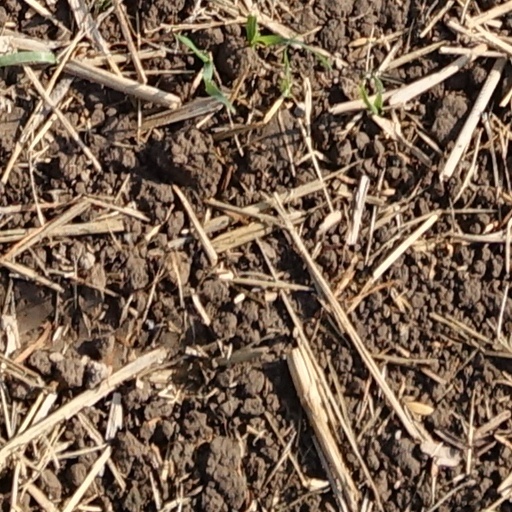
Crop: wheat